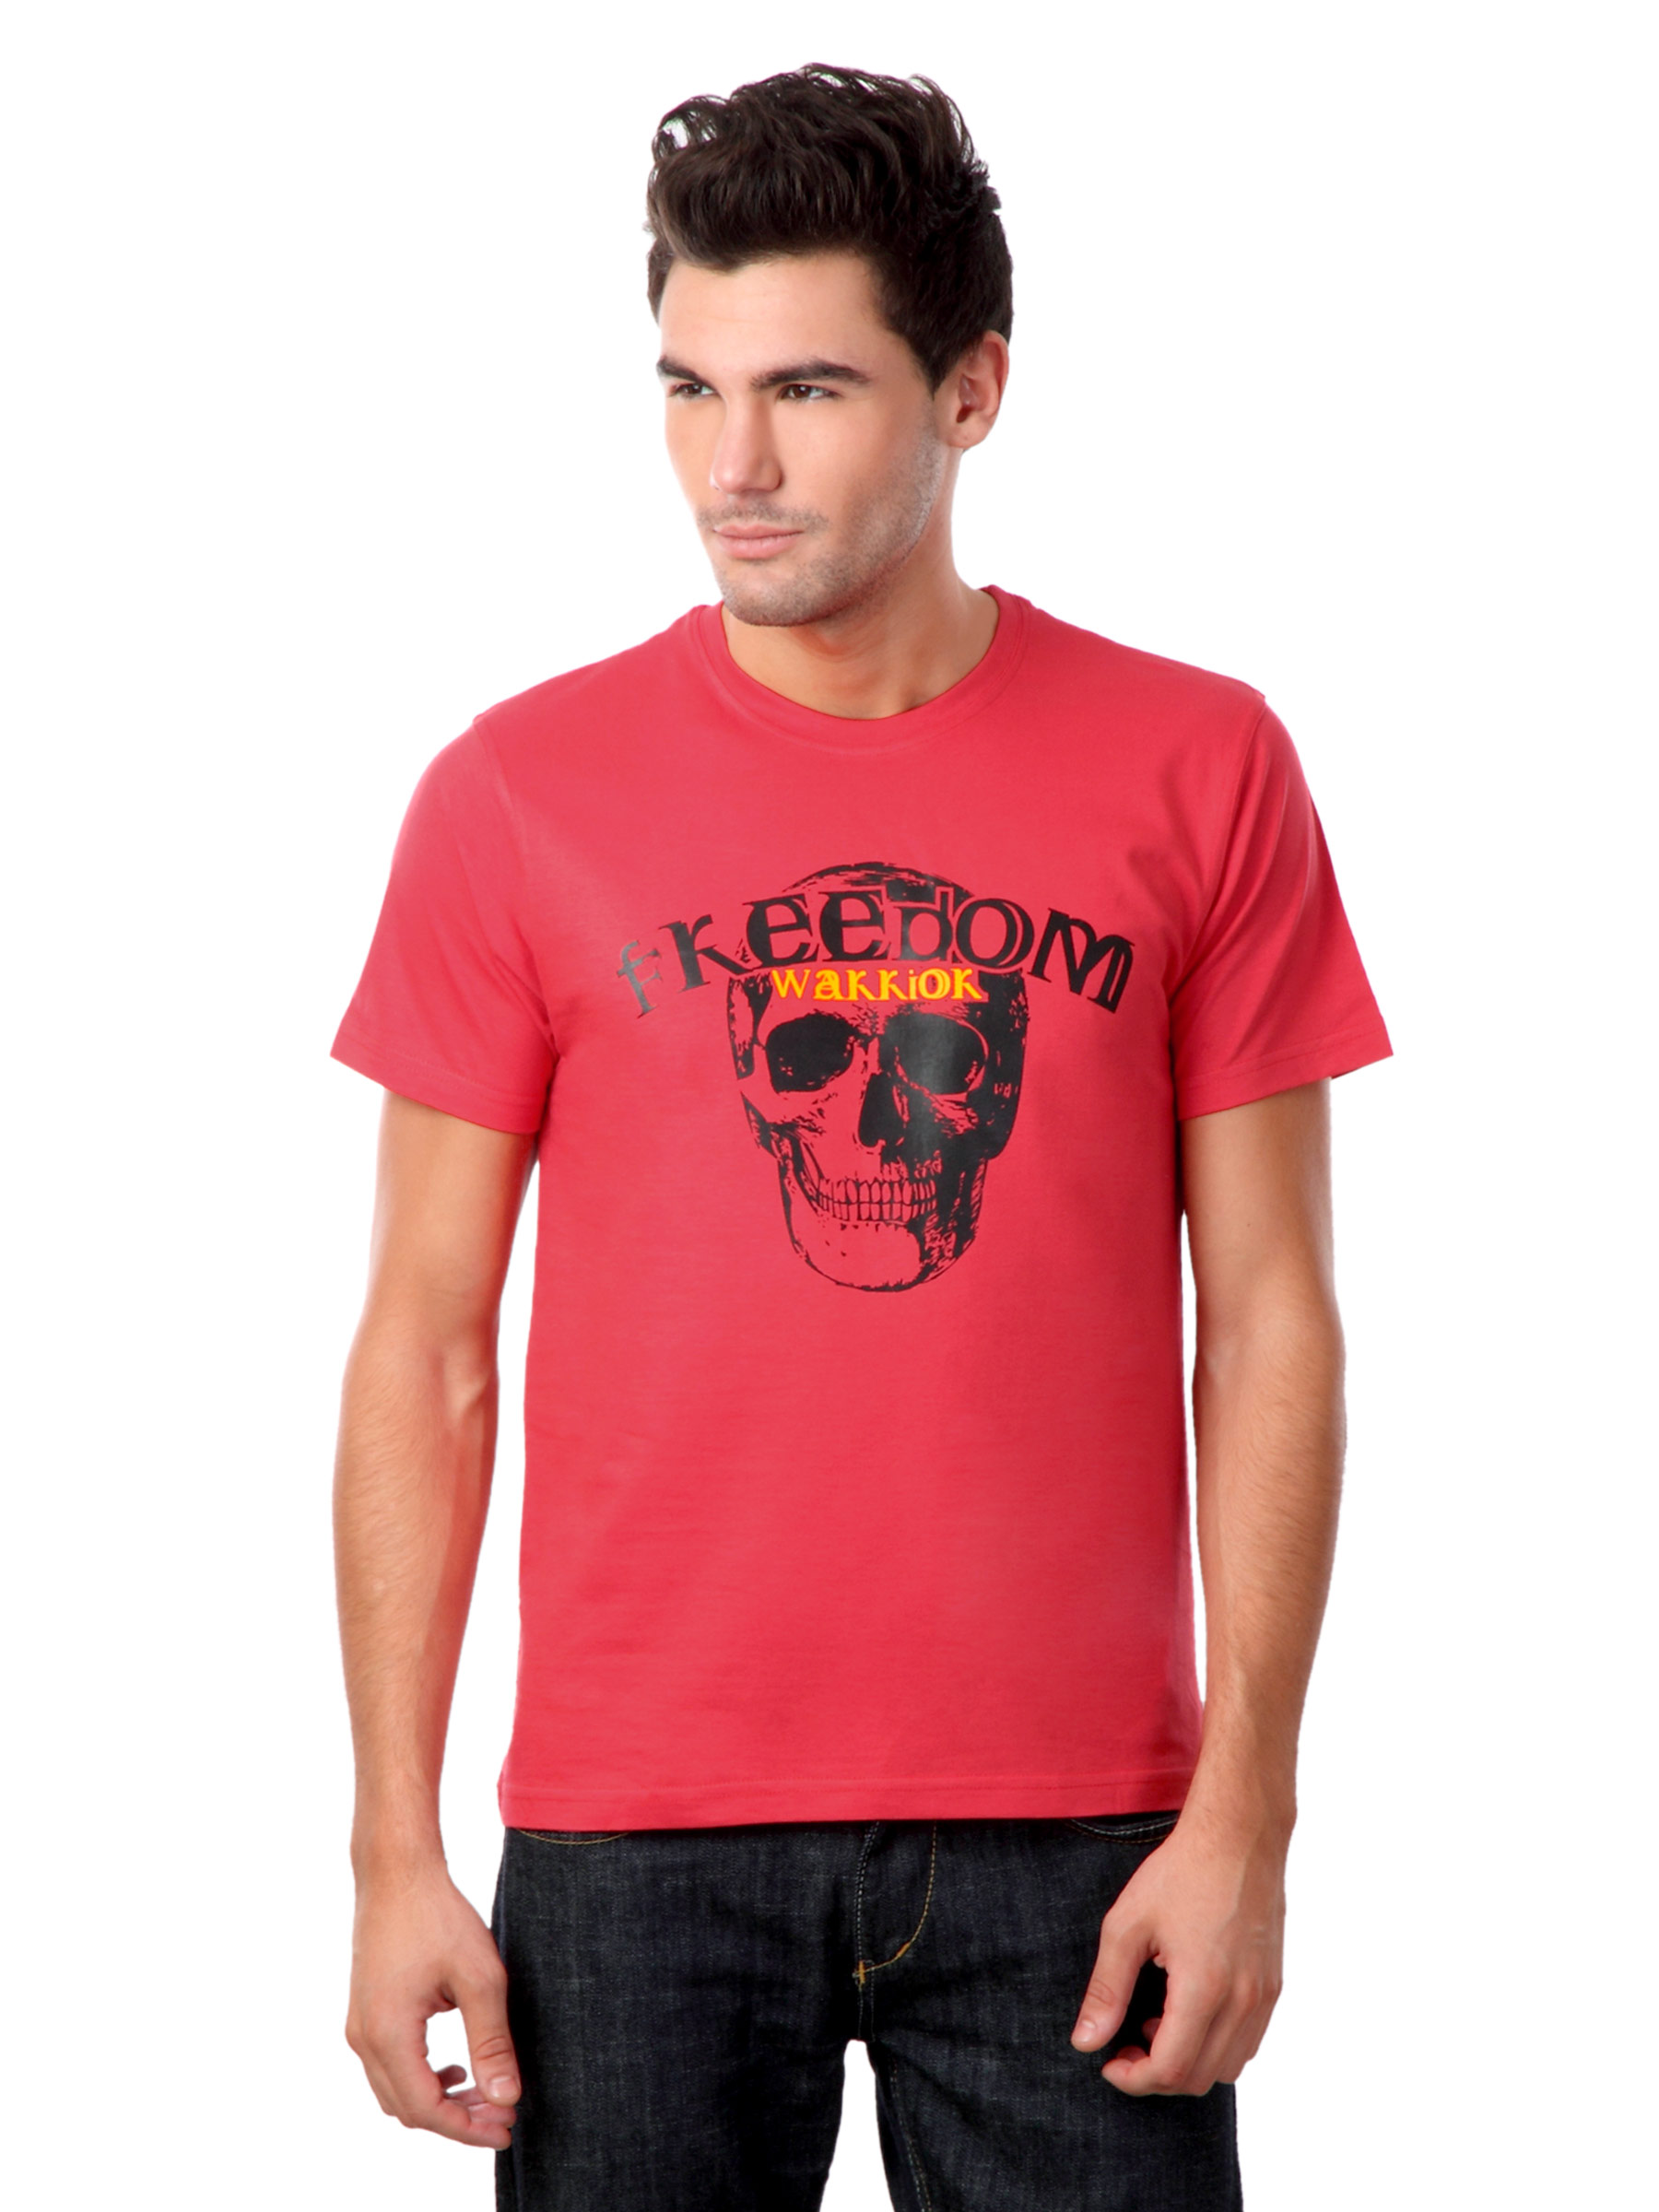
Myntra Men Red Freedom Warior T-shirt
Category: Apparel / Topwear / Tshirts
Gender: Men
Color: Red
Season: Summer 2012
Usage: Casual